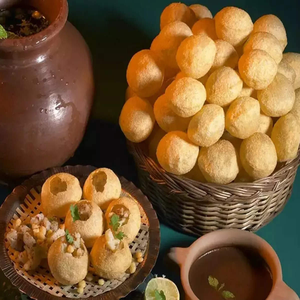
Dish: panipuri